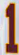
Number: 1